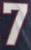
Number: 7